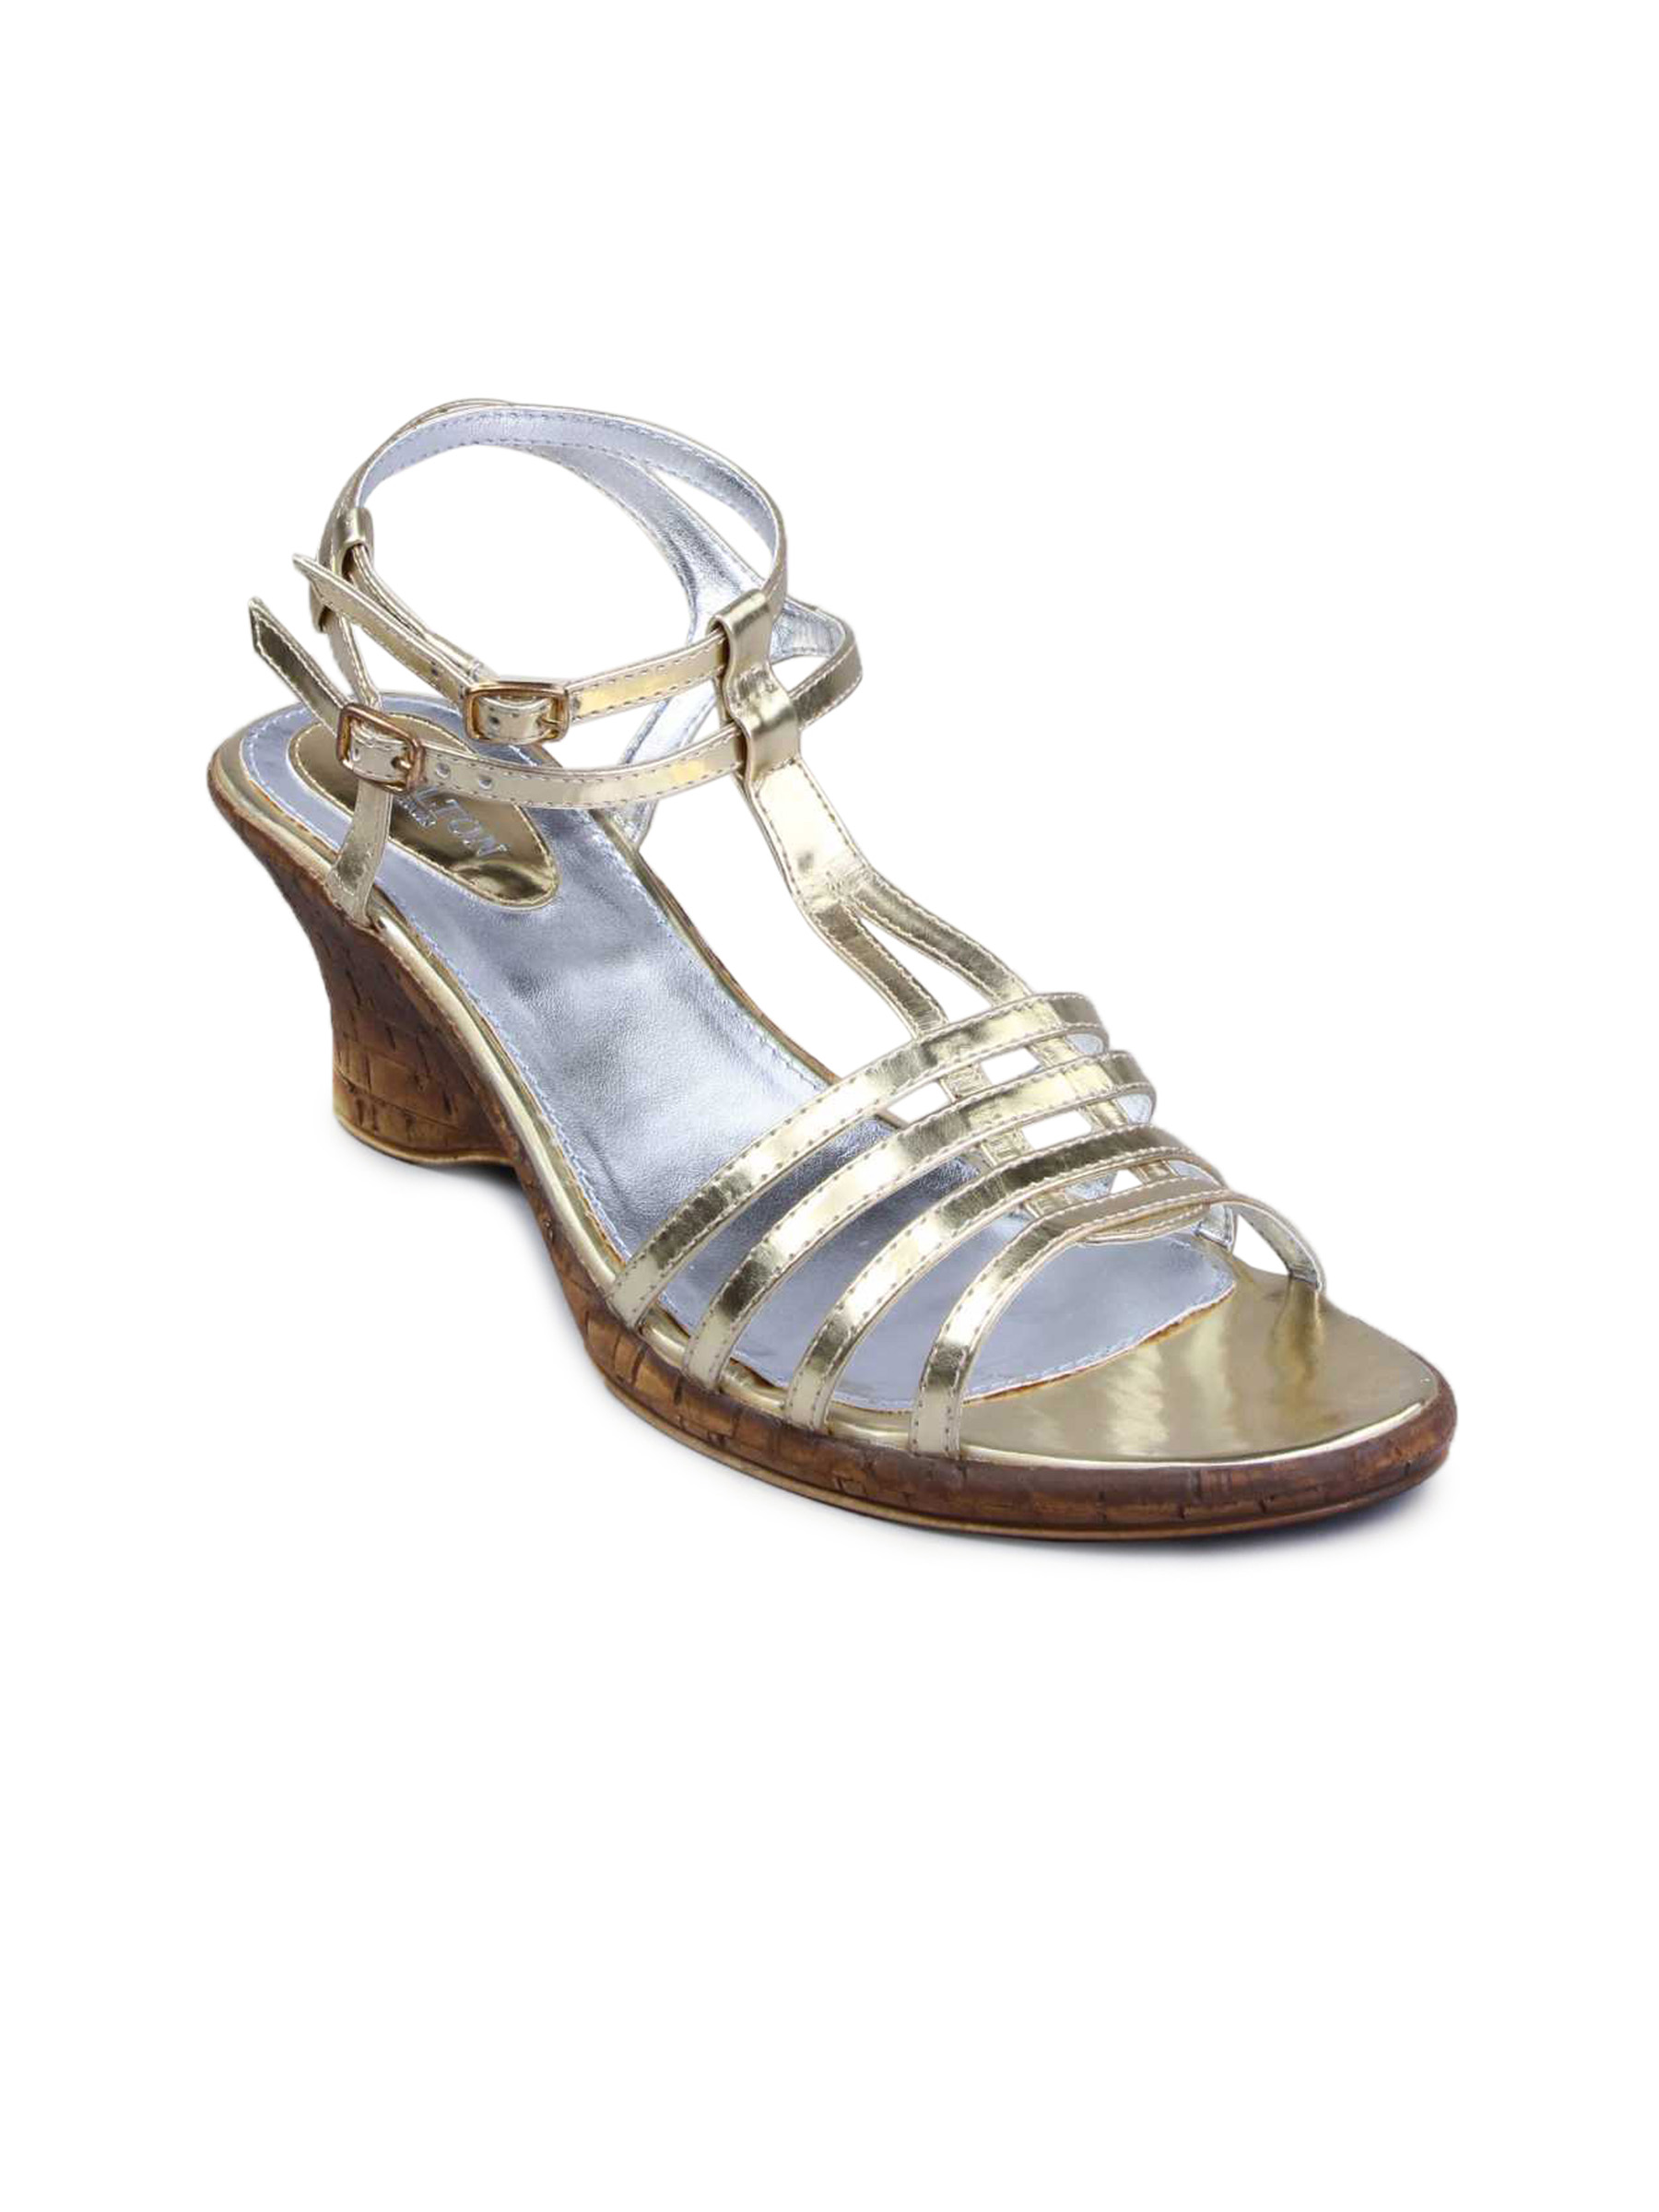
Carlton London Women Four Strapped Gold Sandal
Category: Footwear / Shoes / Flats
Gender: Women
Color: Gold
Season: Fall 2010
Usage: Casual